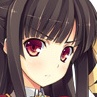
Portrait style: Anime Portrait